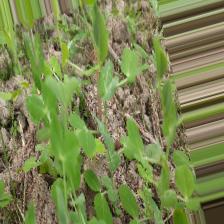
Label: Normal